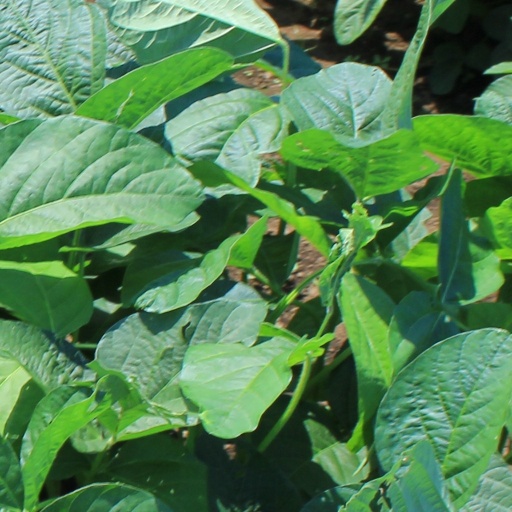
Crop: soybean